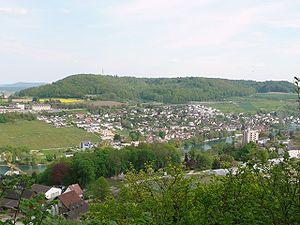
Flurlingen est une commune suisse du canton de Zurich, située dans le district d'Andelfingen. Au nord de la commune se trouvent les chutes du Rhin.